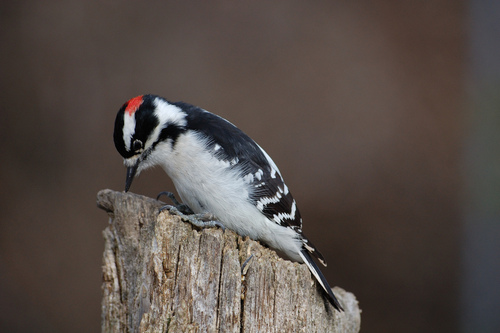
small bird with a red nape, small bill and black and white outer rectrices.
a small bird with with a black nape and red mark on crown with white breast and sidea small bird with a white belly, striped black and white back and wings, and red spot on the crown.
this bird has a white belly and elsewhere is black with white accents and a bit of red on its head.
this is a white and black bird with a red crown.
a small bird with white and black wingbars, white belly and breast and the bill is short and pointed
this bird has a bland and shite striped head with red close to the nape, a white throat and underbelly, and black wings with white stripes.
this bird has a black back and a white belly
this bird has a white breast and belly with black wings with white wingbars.
a small bird, with a white belly, black primaries, and a small bill.
Species: Downy Woodpecker